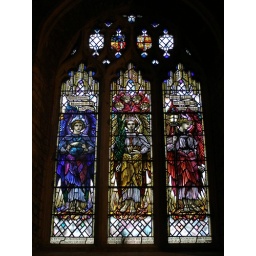
Stained glass window (1926) by Veronica Whall (daughter of Christopher Whall) in Berry Pomeroy, Devon